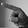
ASL letter: P